Independence of Finland

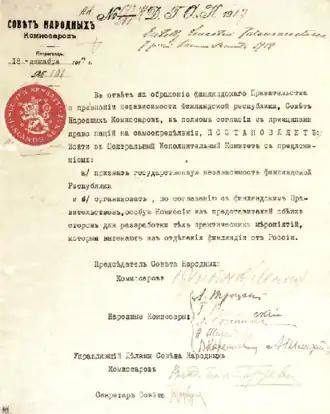
The decision of the Soviet of the People's Comissars' to recognise Finnish independence, signed by Vladimir Lenin, Leon Trotsky, Grigory Petrovsky, Joseph Stalin, Isaac Steinberg, Vladimir Karelin, and Alexander Schlichter

Hardship burdened the common people, resulting in polarization, and soon ignited the Civil War. The declaration actually addresses this problem: